Judo at the 2016 Summer Olympics – Women's +78 kg

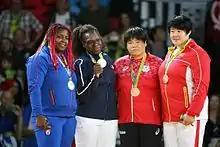
Medalists

The women's +78 kg competition in judo at the 2016 Summer Olympics in Rio de Janeiro was held on 12 August at the Carioca Arena 2.